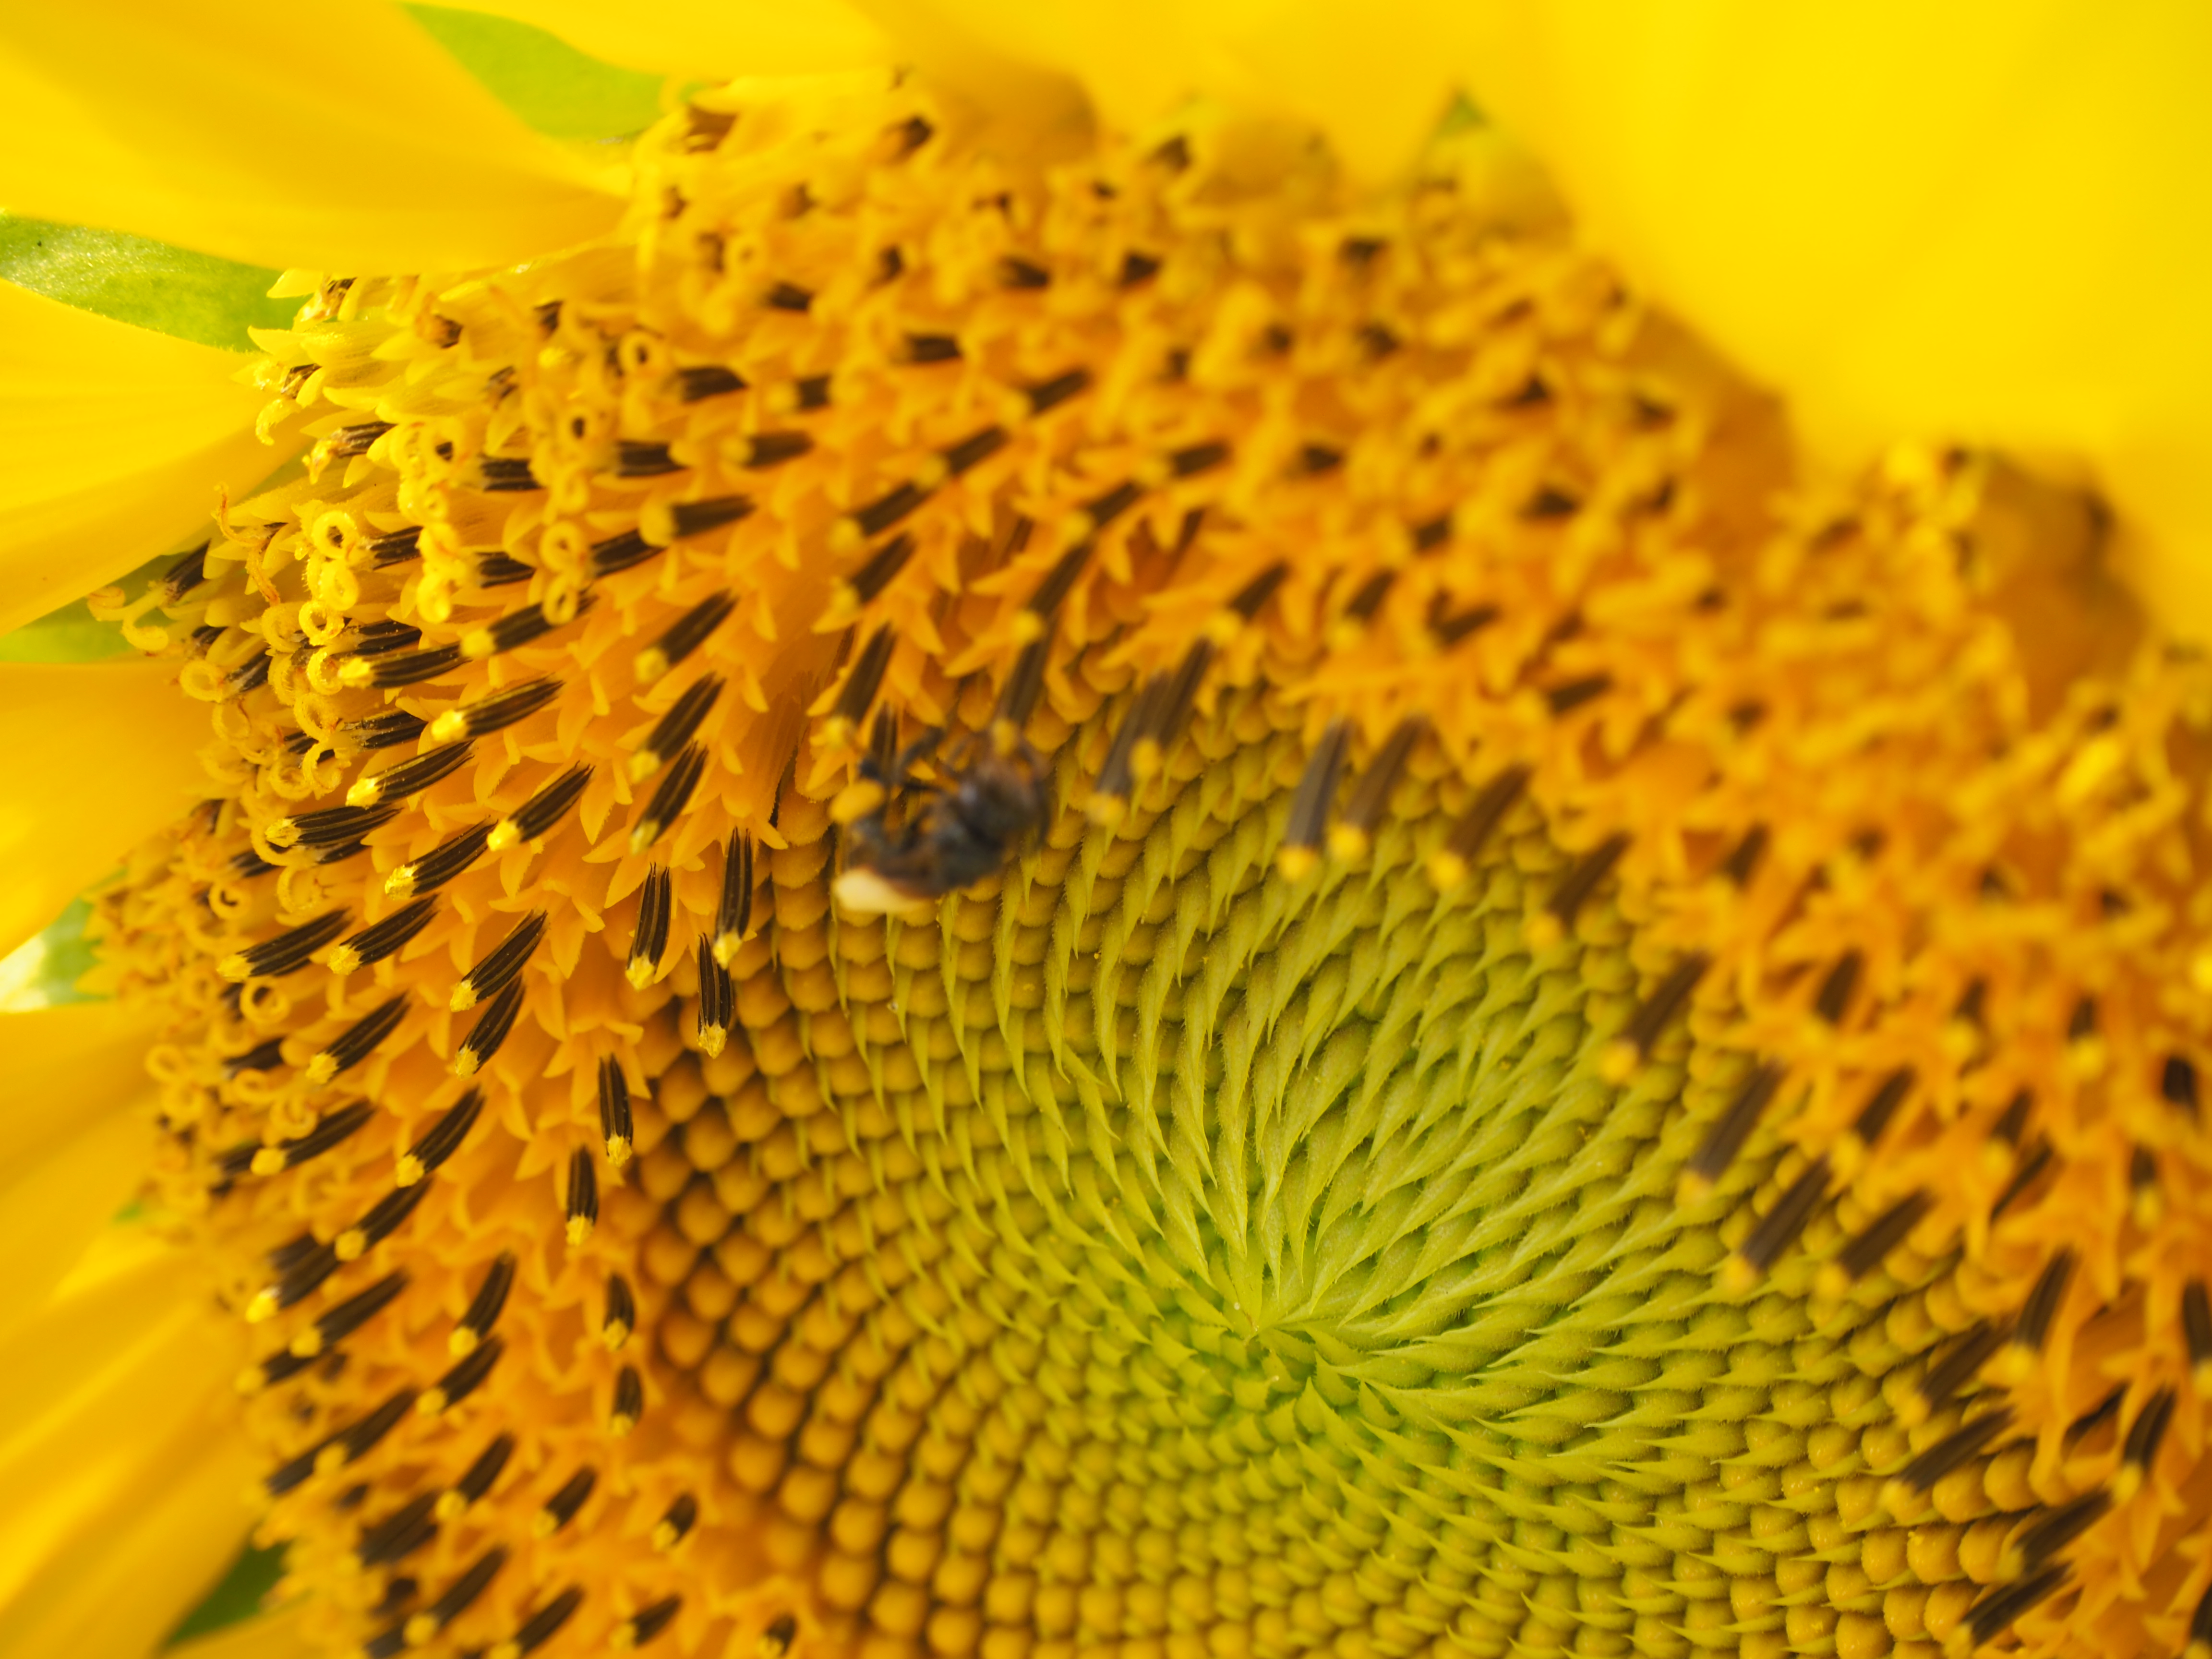
sunflower, yellow, flower, sunflower seed, honey bee, pollen, close up, membrane winged insect, bee, nectar, organism, macro photography, pollinator, daisy family